Neufmoutiers-en-Brie

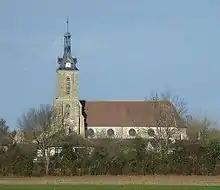
St Leu and St Giles Church

The town has two sports associations. The surrounding communities also have many sports associations for multiple sports. The town is in the municipal grouping pool of Fontenay-Trésigny. The town has the municipal stadium, a small area for basketball and a tennis court.